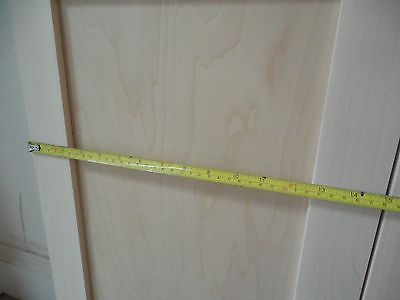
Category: cabinet